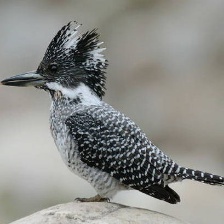
Species: CRESTED KINGFISHER
Scientific name: MEGACERYLE LUGUBRIS